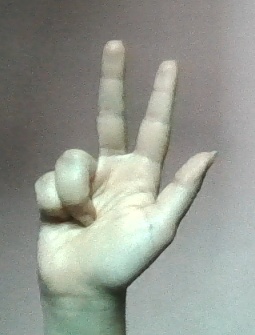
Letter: al